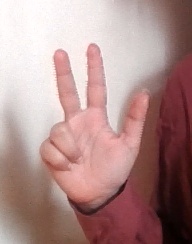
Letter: al